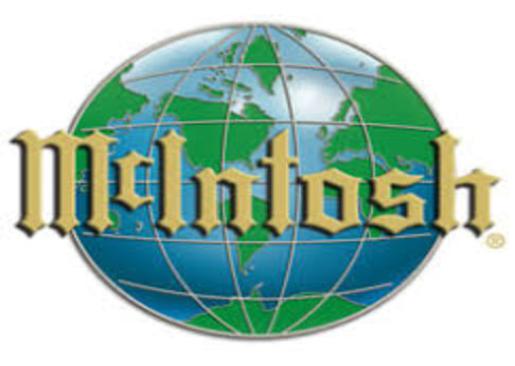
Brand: mcintosh
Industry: Leisure